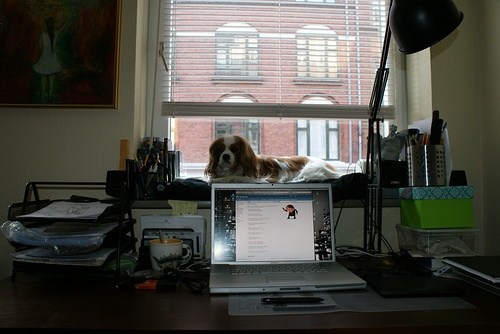
A dog is sitting in the window above the computer desk
A dog is sitting in the window behind the laptop.
A laptop computer sitting under a window on a desk.
Dog relaxing in the window overlooking the computer
a desk in front of a window where a dog rests in the window seal